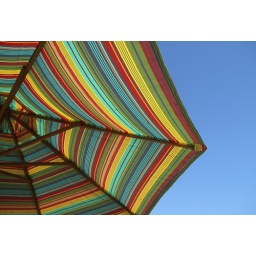
eating under a striped umbrella